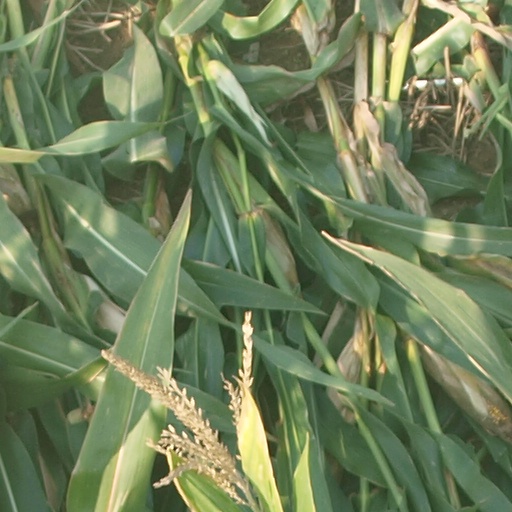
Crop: maize; corn